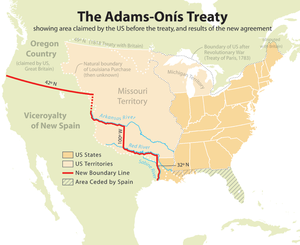
Adams-Onis traktaten
Korrt der viser resultatet af Adams-Onís traktaten.
Adams-Onís traktaten fra 1819 var en historisk fredsaftale mellem USA og Spanien, som løste en grænsestrid. Spændingerne var opstået på et tidspunkt, hvor Spaniens magt i den nye verden var svækket. Udover at Florida blev overdraget til USA, løste traktaten også en grænsestrid langs Sabine floden i Texas og etablerede Rocky Mountains og Stillehavet som grænse for amerikansk territorium. Traktaten afsluttede den første Seminole krig i Florida og lagde grunden til den anden.